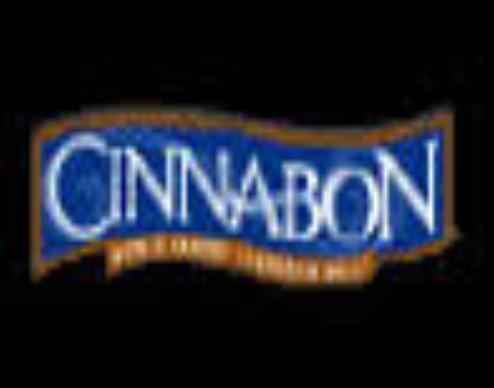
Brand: Cinnabon
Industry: Food